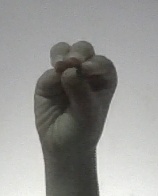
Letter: ha